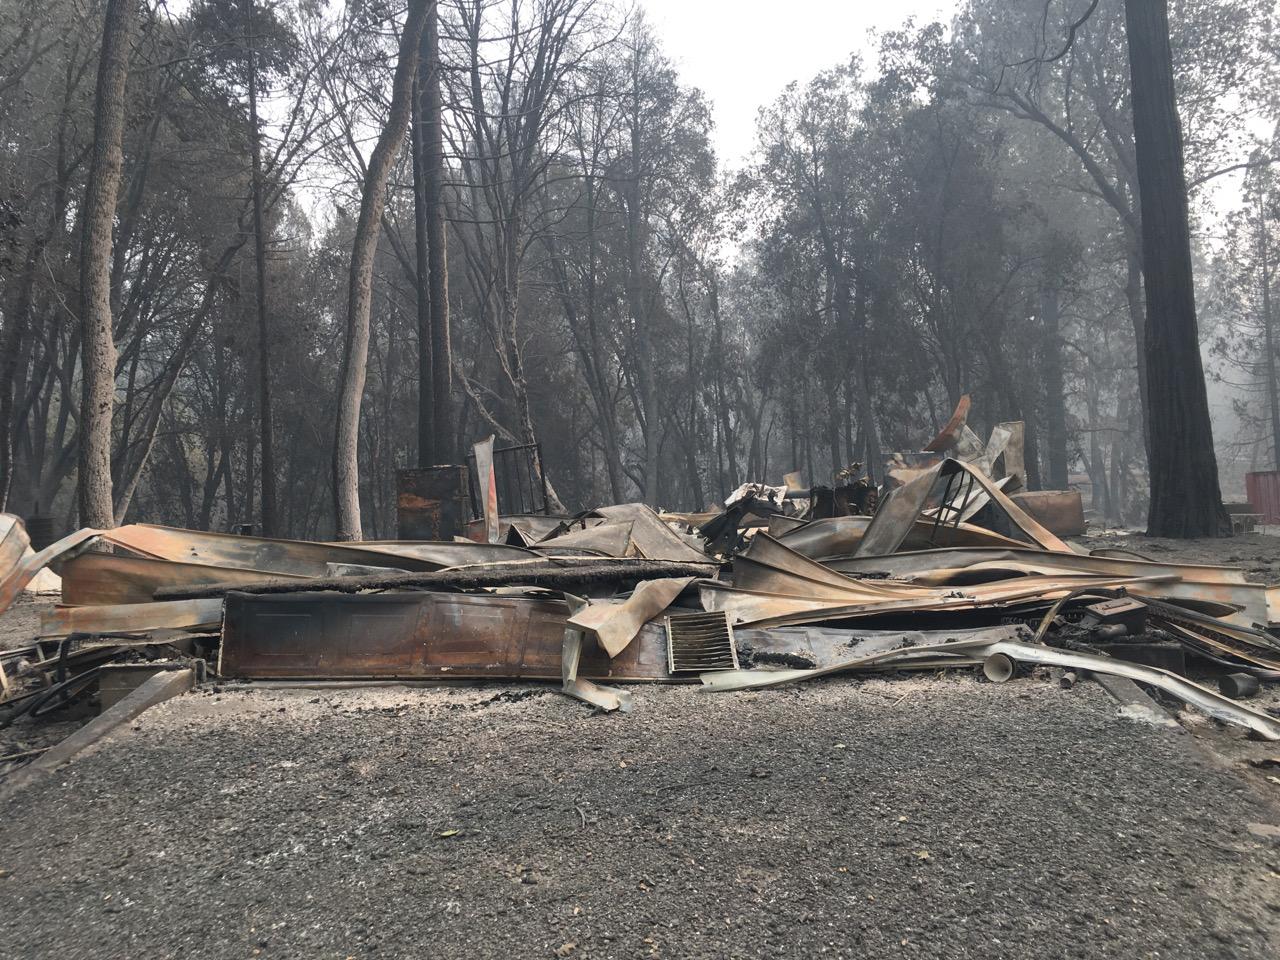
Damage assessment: destroyed